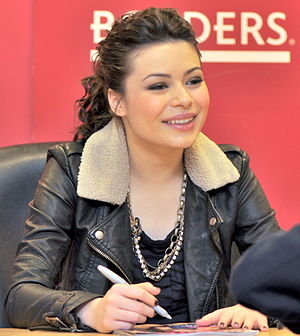
Miranda Cosgrove
Miranda Taylor Cosgrove er en amerikansk film- og tv-skuespiller og sangerinde. I Danmark er Cosgrove bedst kendt for sin rolle som hovedpersonen i tv-serien iCarly. Mirandas karriere begyndte da hun var 3 år, hvor hun var med i mange forskellige reklamer. Hun debuterede som skuespiller i 2003, da hun var med i filmen School of Rock. Hun fik udgivet sin første singleplade 27. april 2010. Hun tjente 180.000 dollars per afsnit i iCarly, hvilket gør hende til den anden højest betalte barnestjerne i TV.